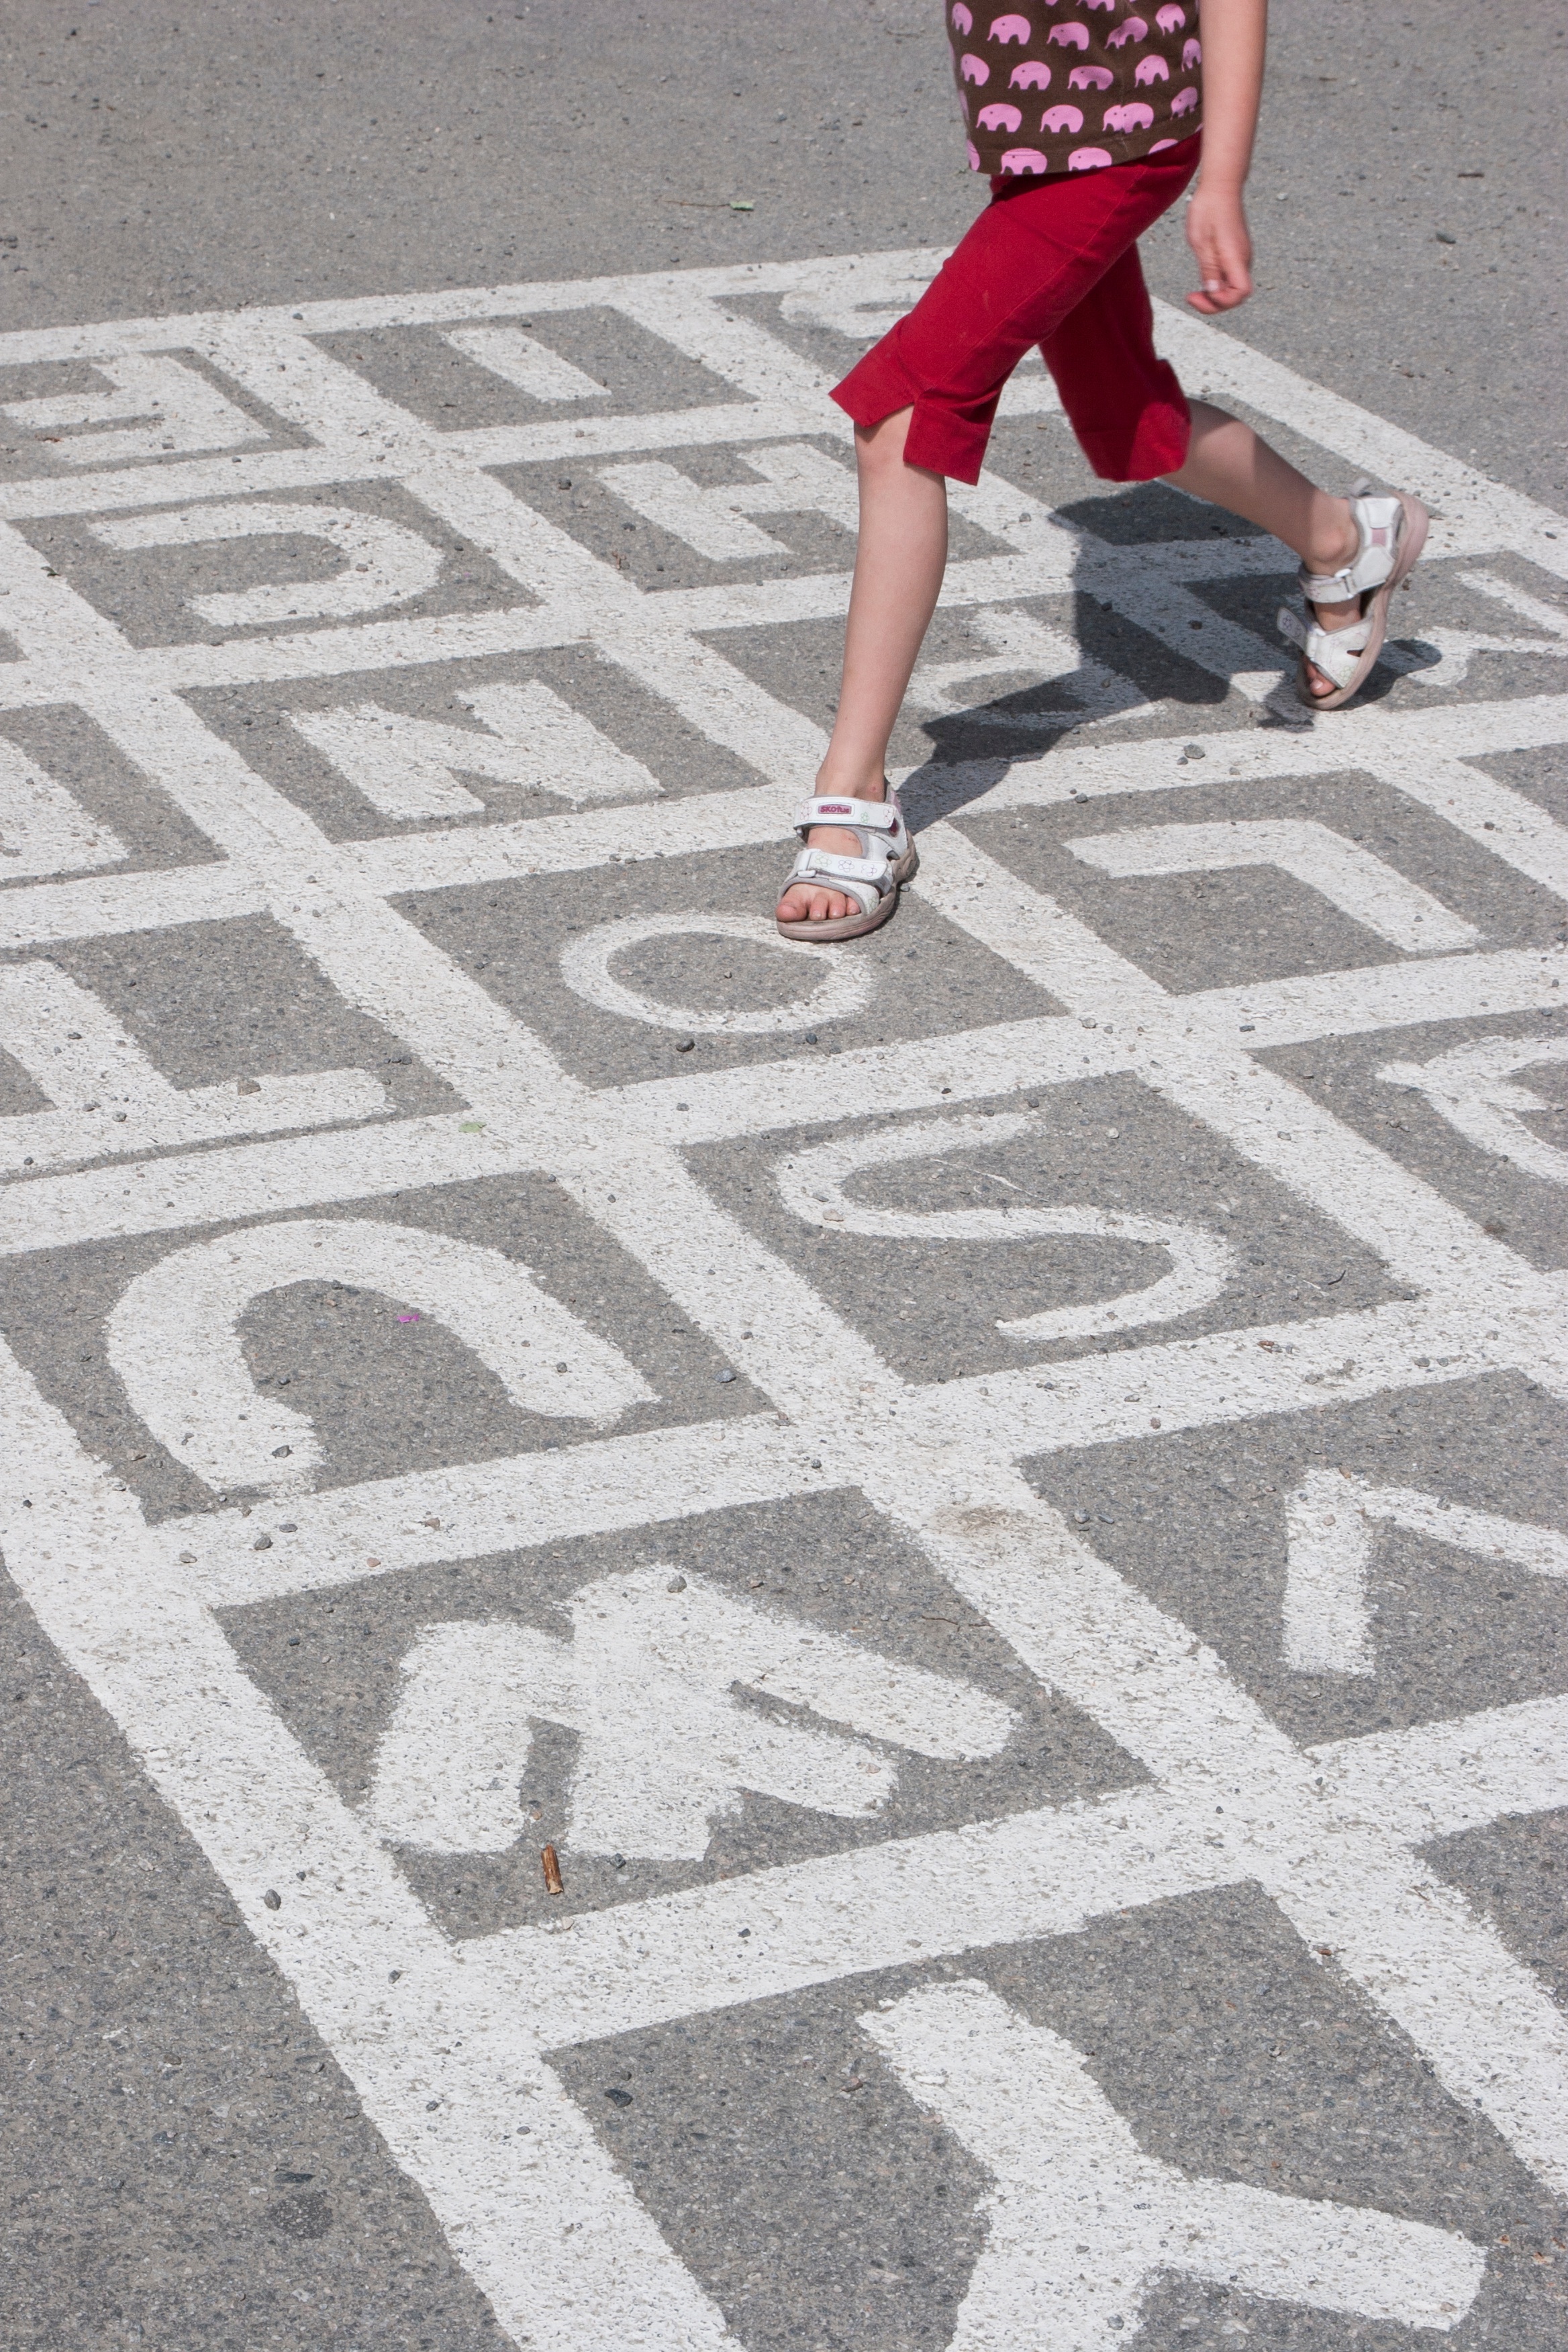
road, sidewalk, floor, asphalt, pattern, lane, infrastructure, carpet, zebra crossing, flooring, pedestrian crossing, road surface